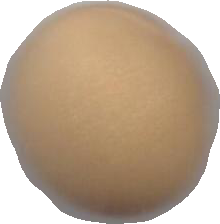
Variety: Grobogan